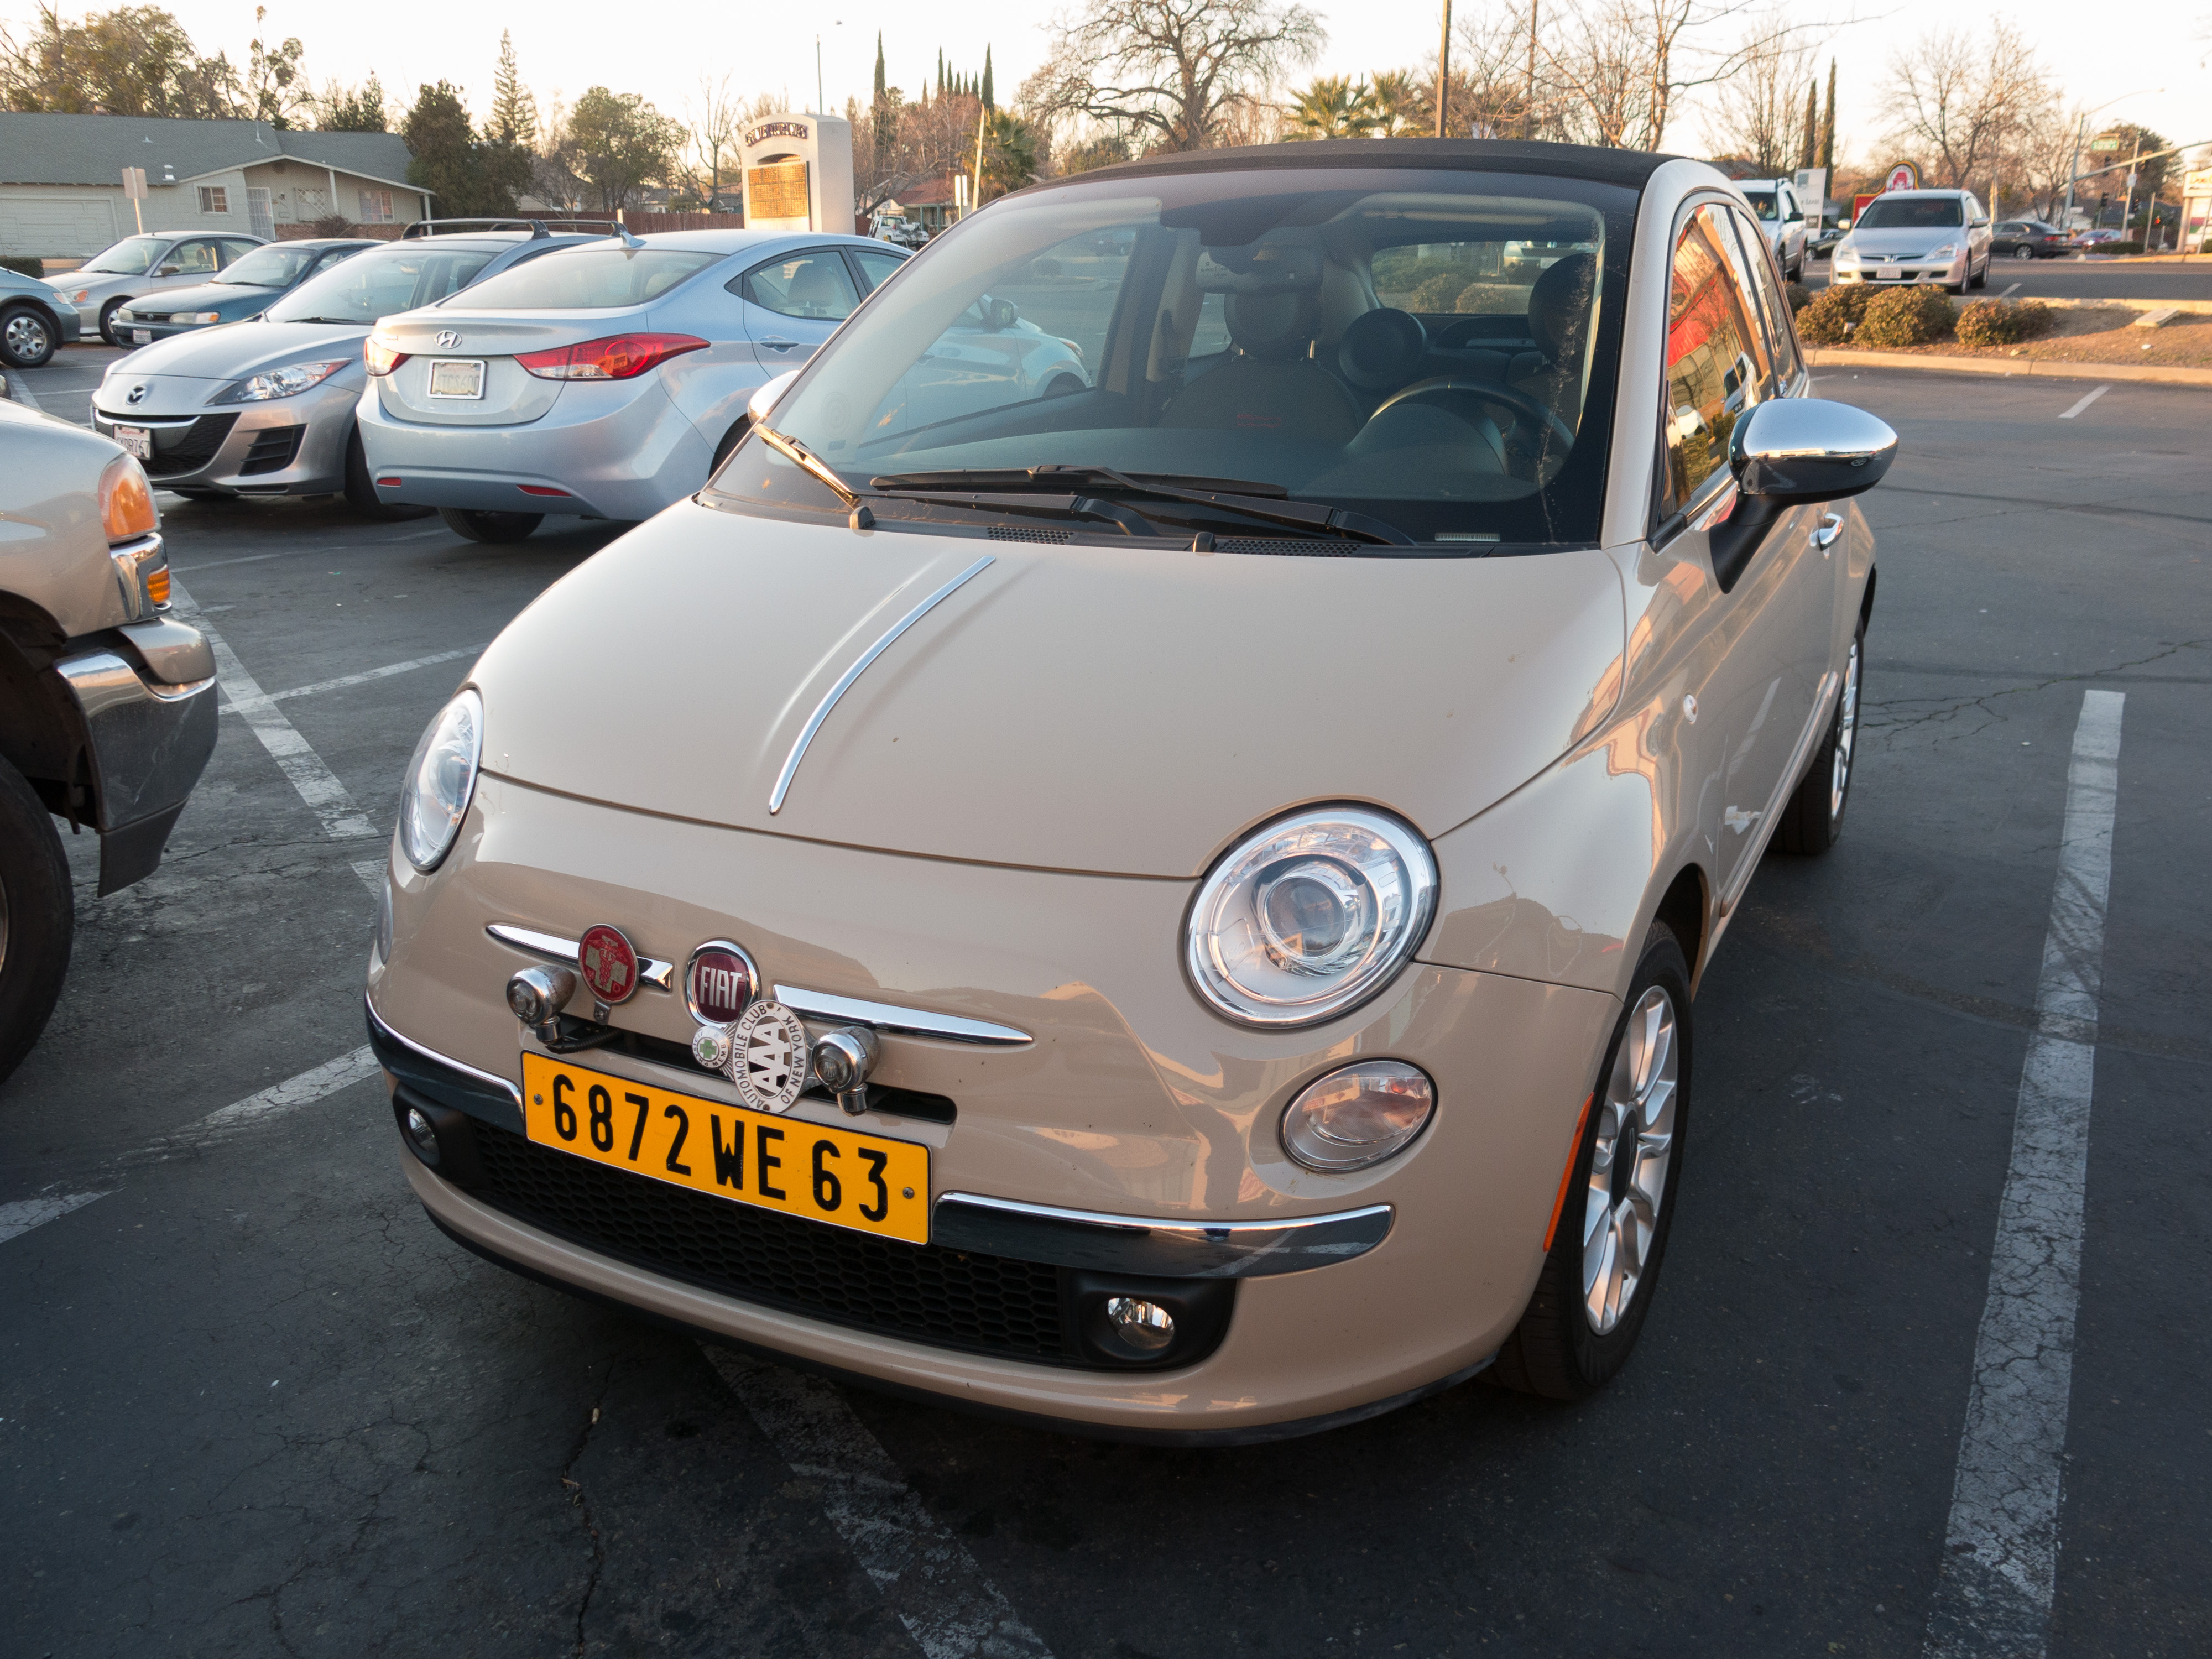
car, vehicle, fiat 500, 500, fiat, city car, land vehicle, automobile make